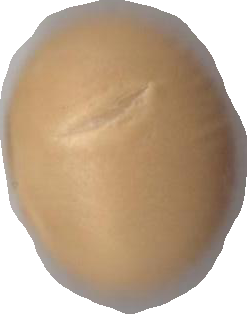
Variety: Dega